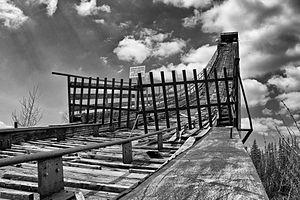
Štrbské Pleso est une station de ski située dans les Hautes Tatras, dans la région de Prešov, dans le nord de la Slovaquie.